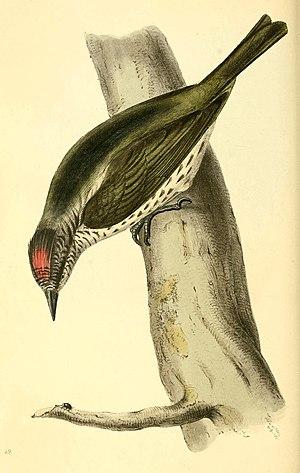
L'Oxyrhynque huppé est une petite espèce de passereau dont l'aire de répartition s'étend sur les régions montagneuses du nord de l'Amérique du Sud jusqu'au Panama et au Costa Rica. C'est l'unique représentant du genre Oxyruncus.